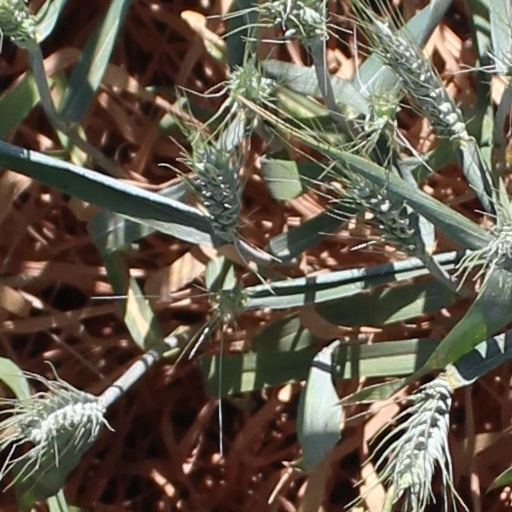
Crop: wheat